Ballestrem

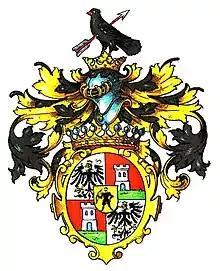
Ballestrem family Coat of Arms

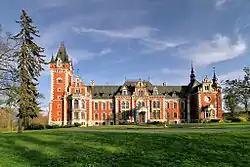
Palace Ballestrem in Pławniowice

The Ballestrem family is the name of a German noble family, originally from Piedmont, Italy. Members of the family held political positions within the German Empire. The family is still extant, despite losing much of their land in 1945.